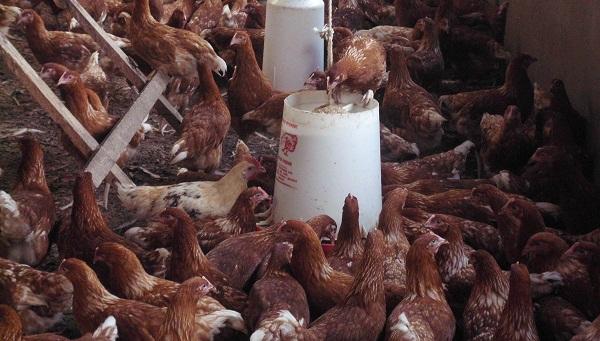
Huu ni ufugaji wa kuku. Katika banda hili wanaonekana wakila chakula na kunywa maji katika vyombo vyeupe vilivyowekwa katikati yao.